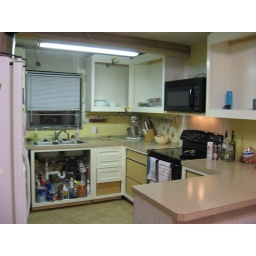
Kitchen - cabinet boxes are up, microwave is in it's permanent home